Caroline Grosvenor

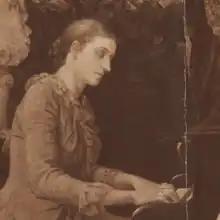
detail from 'Five daughters of Jane Stuart-Wortley' 1884

Caroline Susan Theodora Grosvenor CBE (née Stuart-Wortley; 15 June 1858 – 7 August 1940) was a British novelist, administrator and artist. She founded the Colonial Intelligence League for Educated Women and led the Women's Farm and Garden Union.